For Your Eyes Only (film)

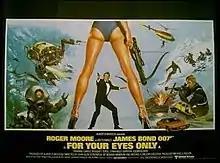
British theatrical release poster

For Your Eyes Only is a 1981 spy film directed by John Glen and produced by Albert R. Broccoli. The fifth film to star Roger Moore as the fictional MI6 agent James Bond, it also co-stars Carole Bouquet, Chaim Topol, Lynn-Holly Johnson and Julian Glover.